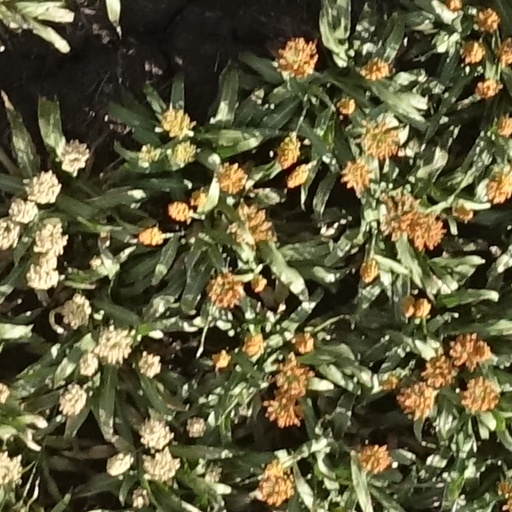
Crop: sorghum